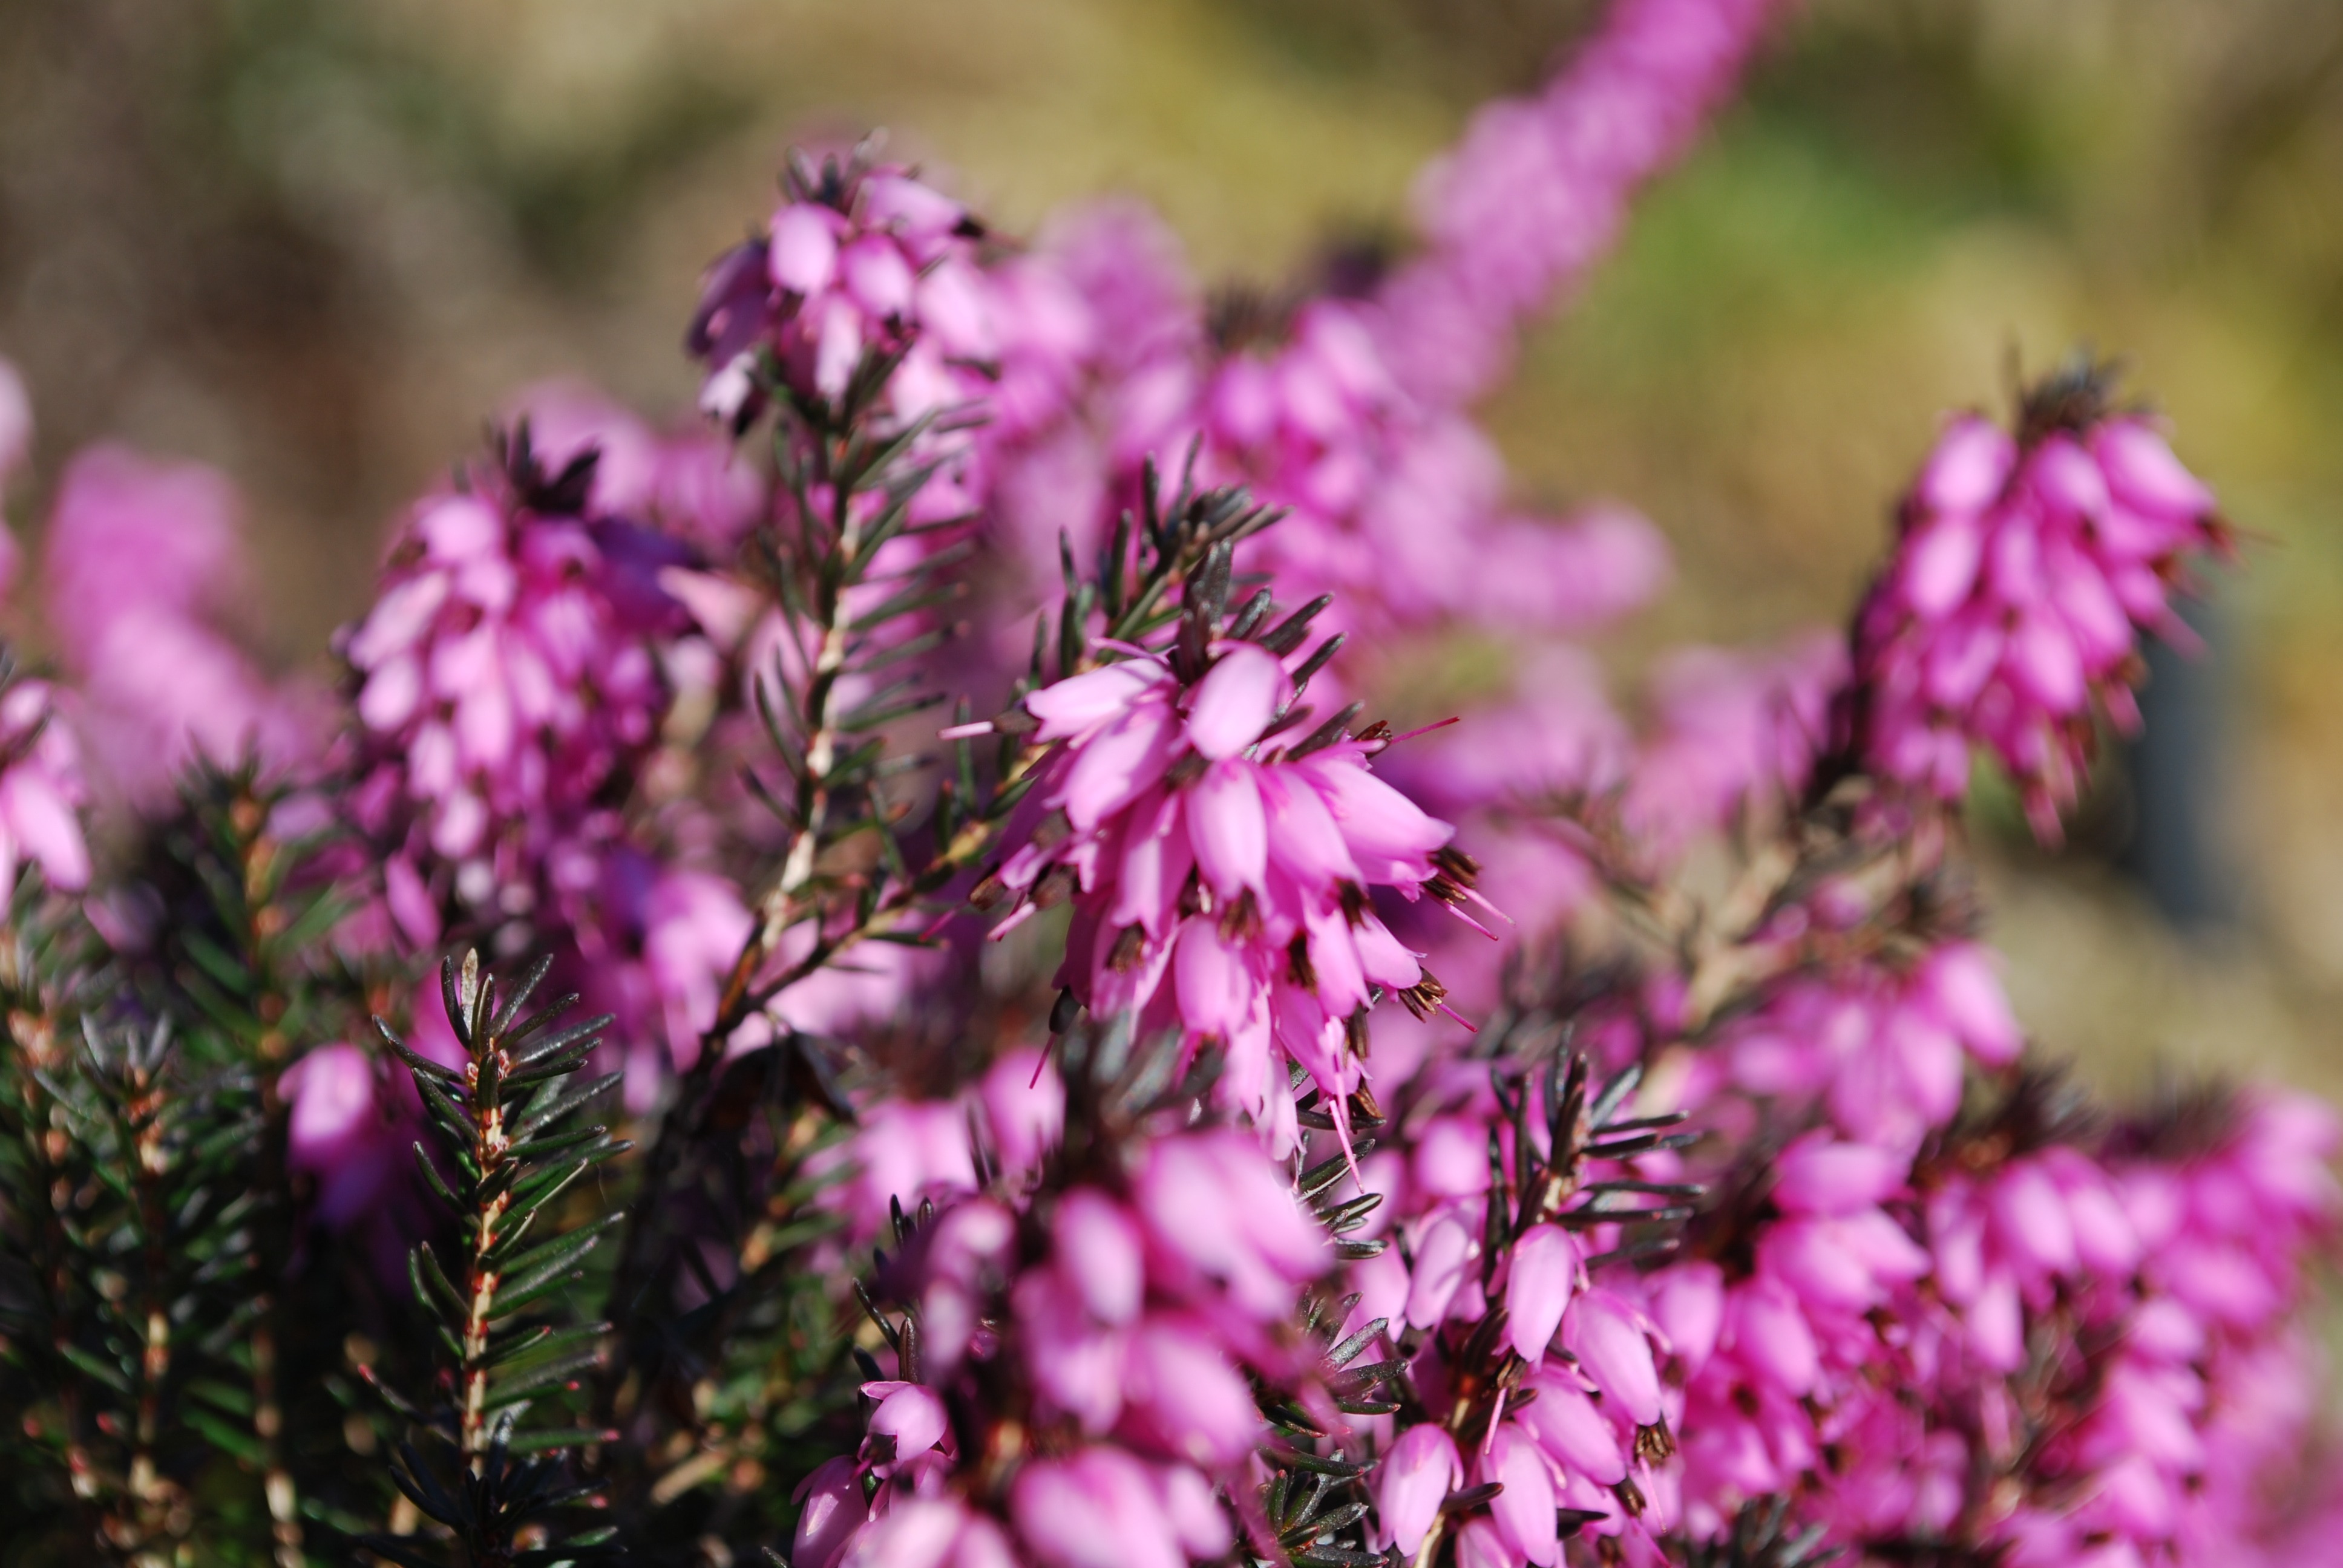
branch, blossom, plant, stem, leaf, flower, petal, bloom, floral, environment, herb, natural, botany, agriculture, flora, botanical, plants, wildflower, flowers, flower bed, outdoors, vegetation, petals, shrub, wildflowers, horticulture, erica, organic, macro photography, flowering plant, annual plant, land plant